Handicap (horse racing)

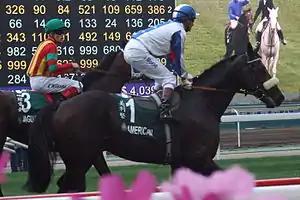
Americain, a winner of the Melbourne Cup, one of the most prestigious handicap races in the world

A handicap race in horse racing is a race in which each horse is assigned a specific weight to carry, determined by its past performance and perceived ability. Stronger horses carry more weight, while less accomplished ones carry less. This system aims to equalize the chances of all horses in the race.